Washington–Franklin Issues

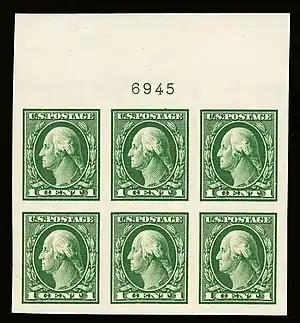
Imperforate block of 6 with printing plate number.

Postage stamps issued in sheets with no perforations between the rows and columns of individual stamps are referred to as "imperforate". The Washington–Franklin issue contains several series of imperforate stamps that occur on a small range of denominations from 1 through 5-cents. These stamps were issued in imperforate form to accommodate several major vending machine companies of that period who used this stock for coil stamps in their machines which were in wide use about the country. Many of these companies applied their own form of perforations, such as the "Schermack", "Mail-O-Meter", and "Brinkerhoff" vending machine companies. There were at least seven such firms, each having its own patented machines. Imperforate stamps were issued in full uncut sheets of 400 subjects or in coil rolls of 500 or 1000 stamps. The imperforate issues were printed from a flat plate with 400 subjects until 1918 when they were produced on the rotary press from continuous rolls of paper. Imperforate coils from this stock are much rarer than examples cut from full sheets.